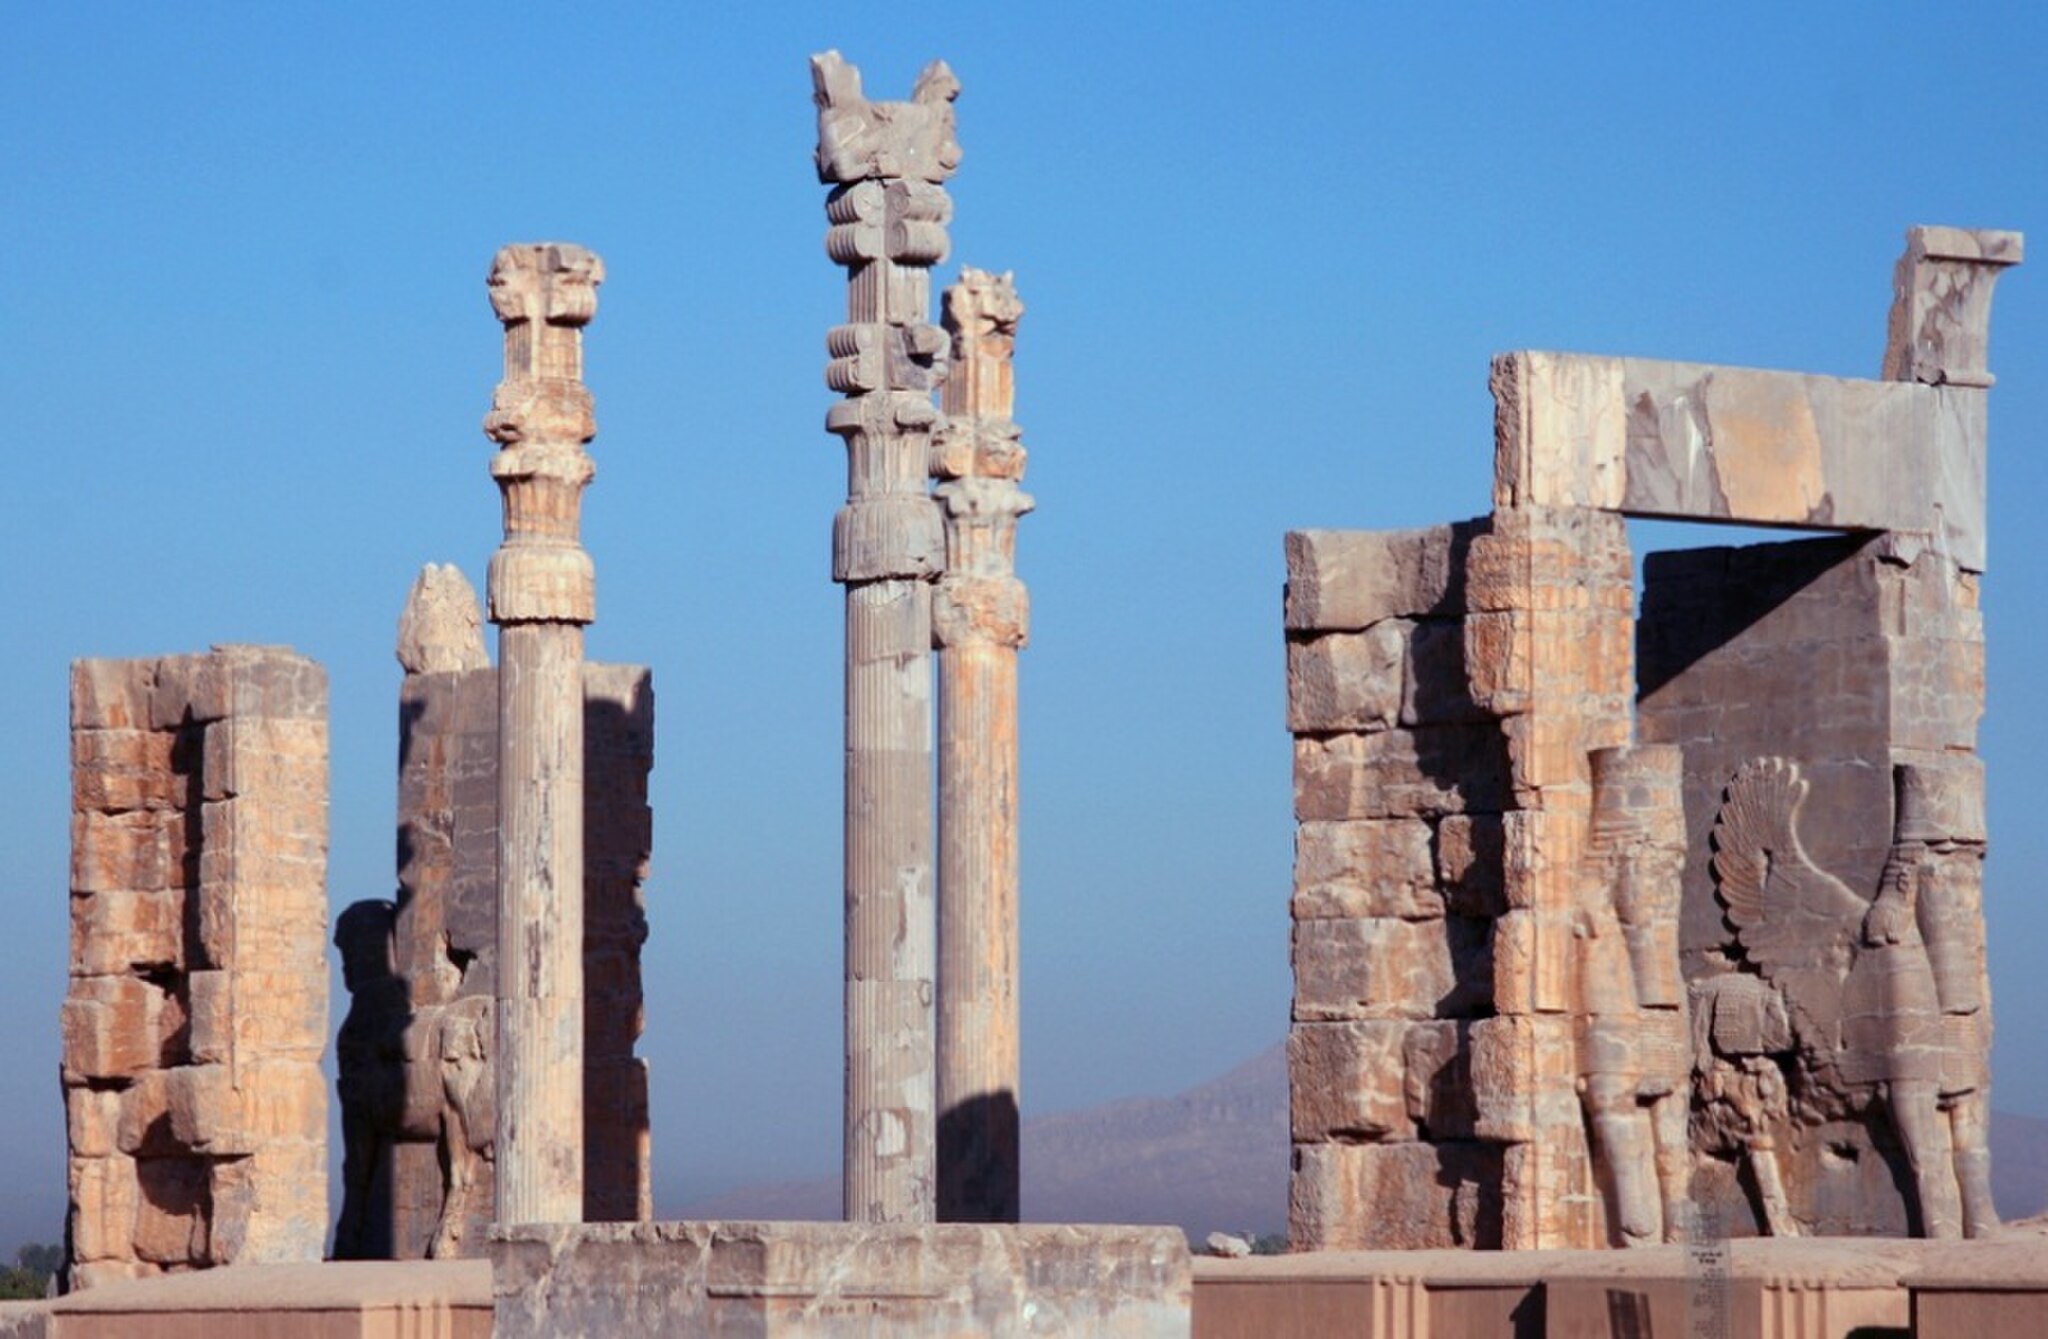
Title: Gate of All Nations, Persepolis
Description: Gate of All Nations, Persepolis
Date: 2015-10-18
Categories: Gate of All Nations, 2015 in Persepolis